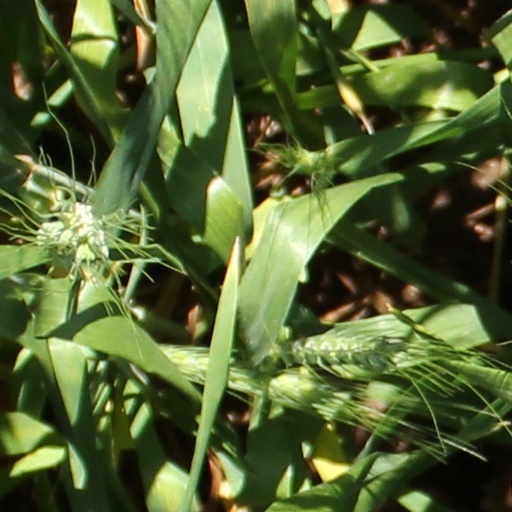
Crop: wheat